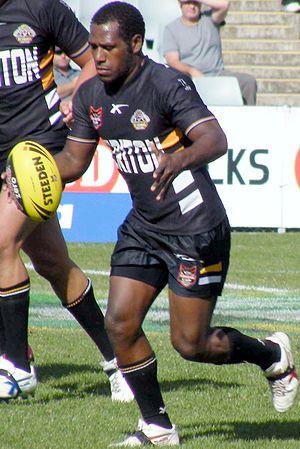
Robert Lui, né le 23 février 1990 à Townsville, est un joueur de rugby à XIII australien évoluant au poste de demi de mêlée ou de demi d'ouverture dans les années 2000 et 2010. Il fait ses débuts en National Rugby League avec les Wests Tigers lors de la saison 2009 puis rejoint les Cowboys de North Queensland de 2012 à 2015. En 2016, il part en Angleterre pour Salford en Super League.